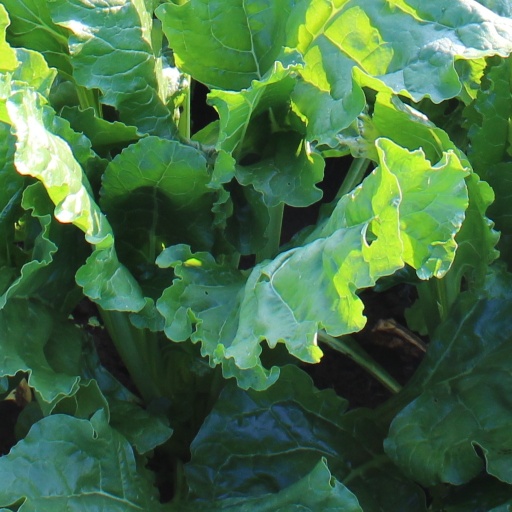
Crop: sugar beet